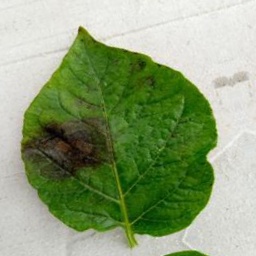
Etiqueta: Late Blight